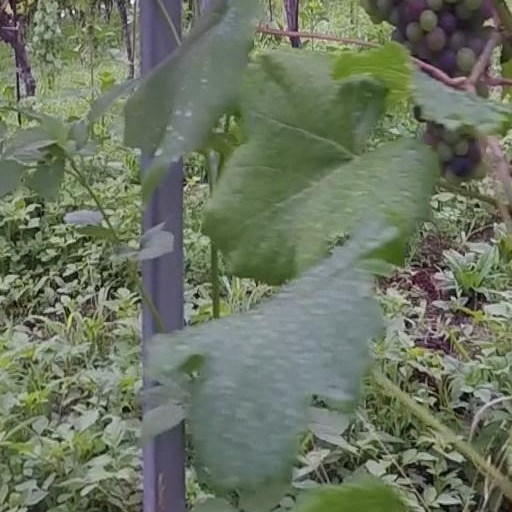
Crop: grape